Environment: real
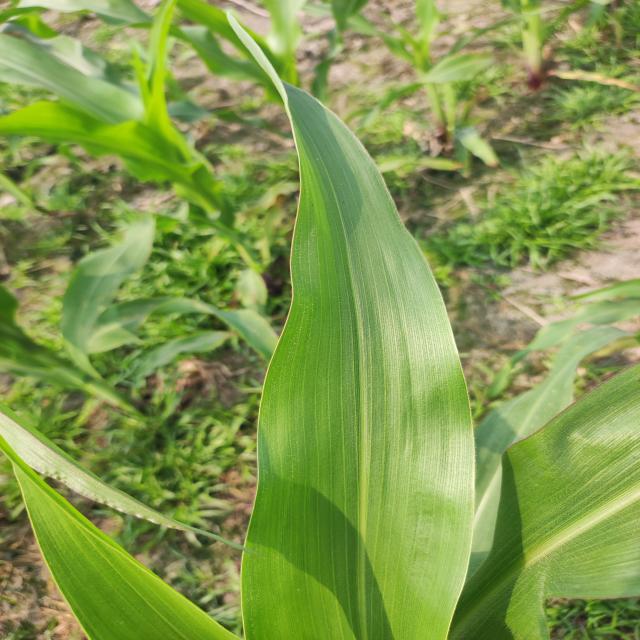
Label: healthy